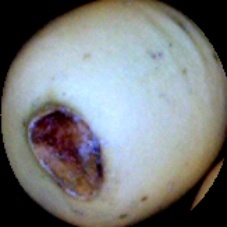
Label: Broken